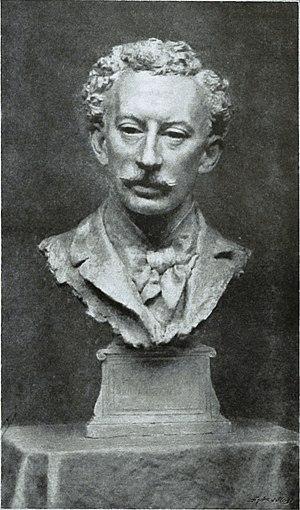
Arthur Hacker naît le 25 septembre 1858 et meurt le 12 novembre 1919. C'est un peintre académique anglais qui s'est aussi inspiré des courants impressionnistes et pré-raphaélites.